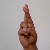
The image shows a hand gesture representing the letter 'R' in Indian Sign Language.